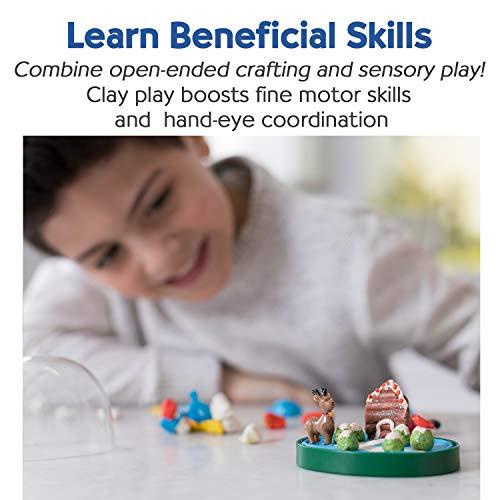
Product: Creativity for Kids 1846000 Creativity For Kids Holiday Snow globes - Makes 3 Christmas Snow globes for Kids (New Packaging)
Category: Toys & Games | Arts & Crafts | Craft Kits
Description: SNOW GLOBES FOR KIDS - features quality materials Use the included clay and tools to create additional fun, festive accessories and decorations.
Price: $19.99
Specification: ProductDimensions:3x3x3inches|ItemWeight:0.16ounces|ShippingWeight:1.04pounds(Viewshippingratesandpolicies)|DomesticShipping:ItemcanbeshippedwithinU.S.|InternationalShipping:ThisitemcanbeshippedtoselectcountriesoutsideoftheU.S.LearnMore|ASIN:B00URVC0FU|Itemmodelnumber:1846000|Manufacturerrecommendedage:6-15years